Ceratozamia chimalapensis

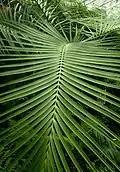
"Ceratozamia mexicana", a species closely related to and resembling "C. chimalapensis".

Ceratozamia chimalapensis (also known as "Ceratozamia mirandae)" is a species of cycad in the family Zamiaceae. It is found in the extreme western portion of the Sierra Madre de Chiapas massif of Mexico (also known as the Sierra Atravesada).